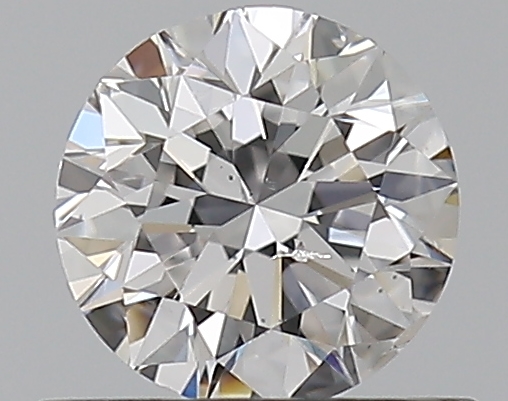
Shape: round
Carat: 0.5
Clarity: SI2
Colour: D
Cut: VG
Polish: EX
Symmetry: VG
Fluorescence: N
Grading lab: GIA
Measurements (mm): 5 x 5.03 x 3.18